Margaret Laurence

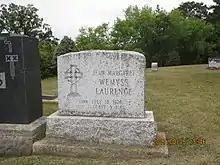
Marker for Margaret Laurence at Neepawa, Manitoba

Margaret Laurence was born Jean Margaret Wemyss on 18 July 1926 in Neepawa, Manitoba, the daughter of solicitor Robert Wemyss and Verna Jean Simpson. She was known as "Peggy" during her childhood. Her mother died when she was four, after which a maternal aunt, Margaret Simpson, came to take care of the family. A year later Margaret Simpson married Robert Wemyss, and in 1933 they adopted a son, Robert. In 1935, when Laurence was nine, Robert Wemyss Sr. died of pneumonia. Laurence then moved into her maternal grandfather's home with her stepmother and brother. She lived in Neepawa until she was 18.